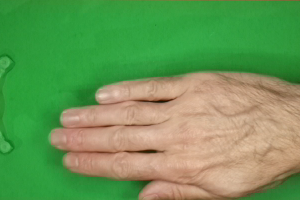
Label: paper